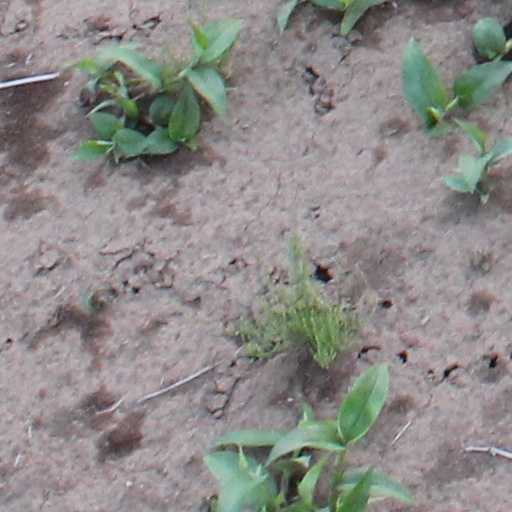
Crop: wheat